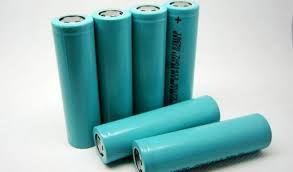
Waste category: battery